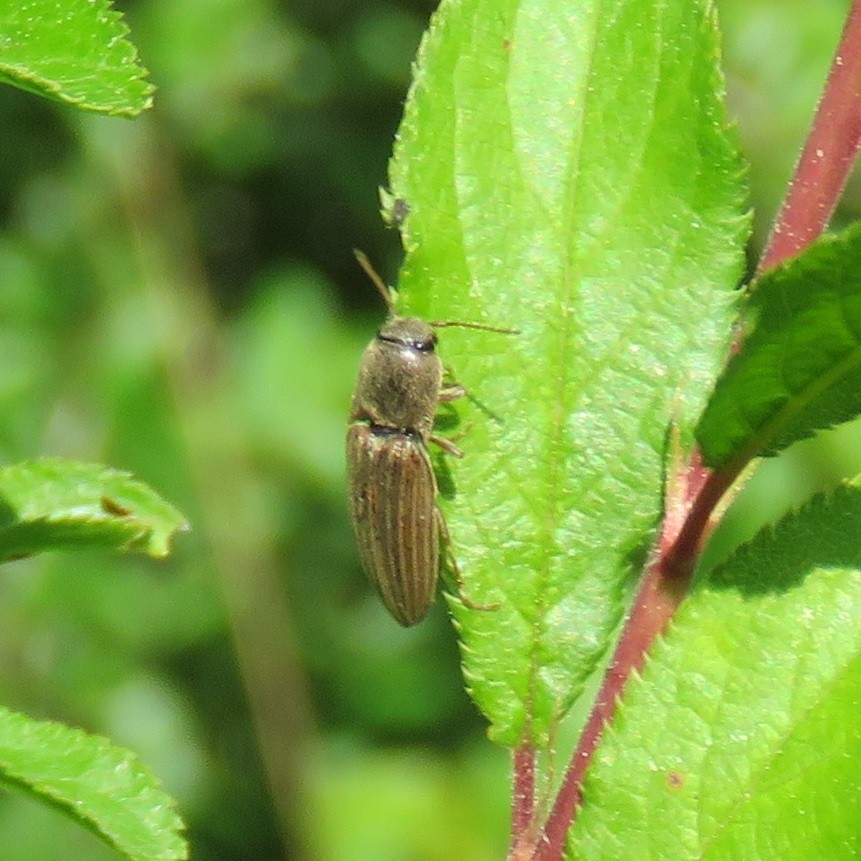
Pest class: clickbeetles_wireworms